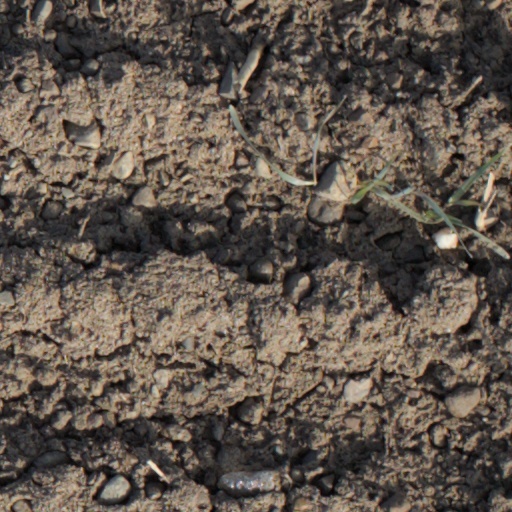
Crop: wheat